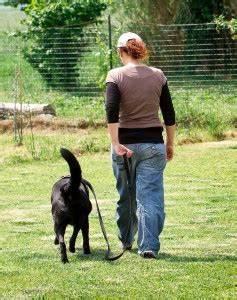
dog